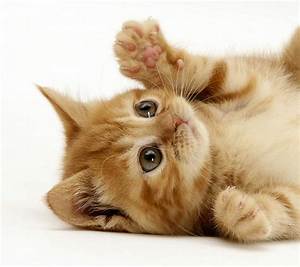
Label: gatto